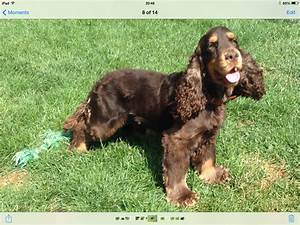
Label: cane